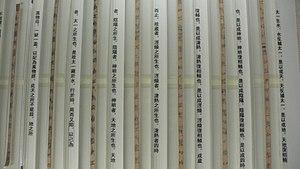
Vue d'un détail des Écrits sur bambou de Guodian (dynastie Chu), avec côte à côte la description et explication sur fond blanc. Musée provincial du Hubei.
La période des Royaumes combattants s'étend, dans l'histoire de la Chine, du Vᵉ siècle av. J.-C. à l'unification des royaumes chinois par la dynastie Qin en 221 av. J.-C. Ce nom lui est donné tardivement, par référence aux Stratagèmes des Royaumes combattants, ouvrage portant sur cette période. Elle correspond dans la chronologie dynastique à la fin de la période des Zhou orientaux. Cette chronologie, qui repose sur l'historiographie traditionnelle, ne correspond pas nécessairement à la datation précise des évolutions sociales, politiques, économiques et culturelles : ce qui caractérise les Royaumes combattants date principalement du début du IVᵉ siècle av. J.-C.
Les écrits sur bambou de Guodian, ont été découverts en 1993 à la suite d’une effraction dans la tombe n° 1 datant de la fin des Royaumes combattants. Ils comprennent des textes existants comme le Daodejing, d’autres disparus et connus par leur seul titre comme le Taiyi shengshui, d’autres encore complètement ignorés jusque-là. Les textes déjà connus avaient été attribués sous les Han occidentaux à des Écoles différentes, mais la découverte de Guodian indique que la division en Écoles philosophiques n’était pas si nette que la tradition historique le prétendait, et que les érudits de l’époque pré-impériale puisaient leurs idées à diverses sources.